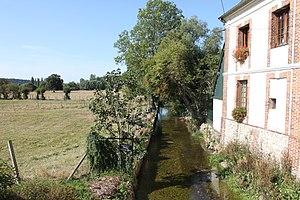
Vue du ruisseau du Bec à Saint-Martin-du-Parc
Le Bec-Hellouin est une commune française située dans le département de l'Eure, en région Normandie. Nichée au cœur de la vallée du Bec, elle bénéficie du label des plus beaux villages de France.
Le ruisseau du Bec est un cours d'eau du département de l'Eure, en région Normandie et un affluent de la Risle dans le bassin de la Seine.